Carolingian art

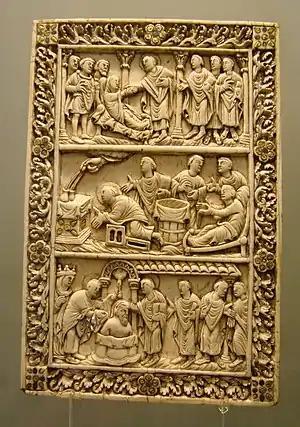
Ivory plaque, probably from a book cover, Reims late 9th century, with two scenes from the life of Saint Remy and the Baptism of Clovis

There was for the first time a thoroughgoing attempt in Northern Europe to revive and emulate classical Mediterranean art forms and styles, that resulted in a blending of classical and Northern elements in a sumptuous and dignified style, in particular introducing to the North confidence in representing the human figure, and setting the stage for the rise of Romanesque art and eventually Gothic art in the West. The Carolingian era is part of the period in medieval art sometimes called the "Pre-Romanesque". After a rather chaotic interval following the Carolingian period, the new Ottonian dynasty revived Imperial art from about 950, building on and further developing Carolingian style in Ottonian art.